Gavin Robinson

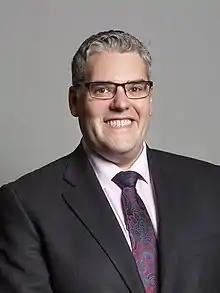
Official portrait, 2019

Gavin James Robinson (born 22 November 1984) is a Northern Irish unionist politician and barrister who has been serving as Leader of the Democratic Unionist Party (DUP) since March 2024. He served as Deputy DUP Leader from June 2023 to May 2024. He has been the Member of Parliament (MP) for Belfast East in the UK House of Commons since the 2015 general election. He was Lord Mayor of Belfast in 2012–2013. Robinson is the DUP Spokesperson for Defence and Home Affairs.